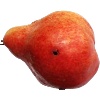
Label: red_pear